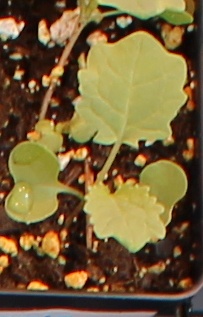
Label: Canola